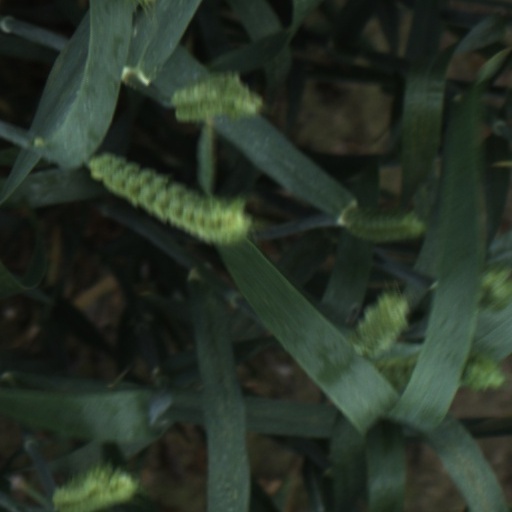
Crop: wheat